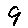
Label: 9